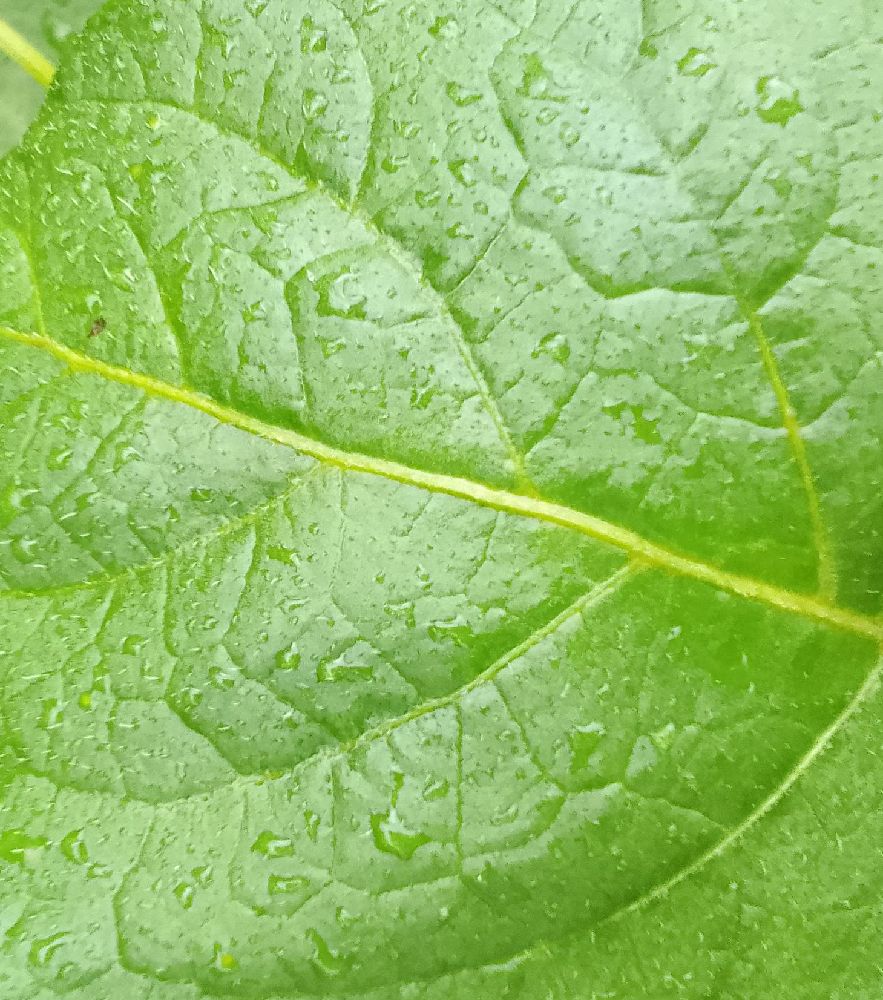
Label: Healthy